Cornelia (wife of Caesar)

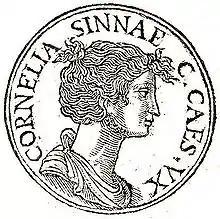
Cornelia from "Promptuarii Iconum Insigniorum", with the inscription , or "Cornelia, Cinna's [daughter], G[aius] Caes[ar's] wife

Cornelia ( BC) was either the first or second wife of Julius Caesar, and the mother of his only legitimate child, Julia. A daughter of Lucius Cornelius Cinna, Cornelia was related by birth or marriage to many of the most influential figures of the late Republic.